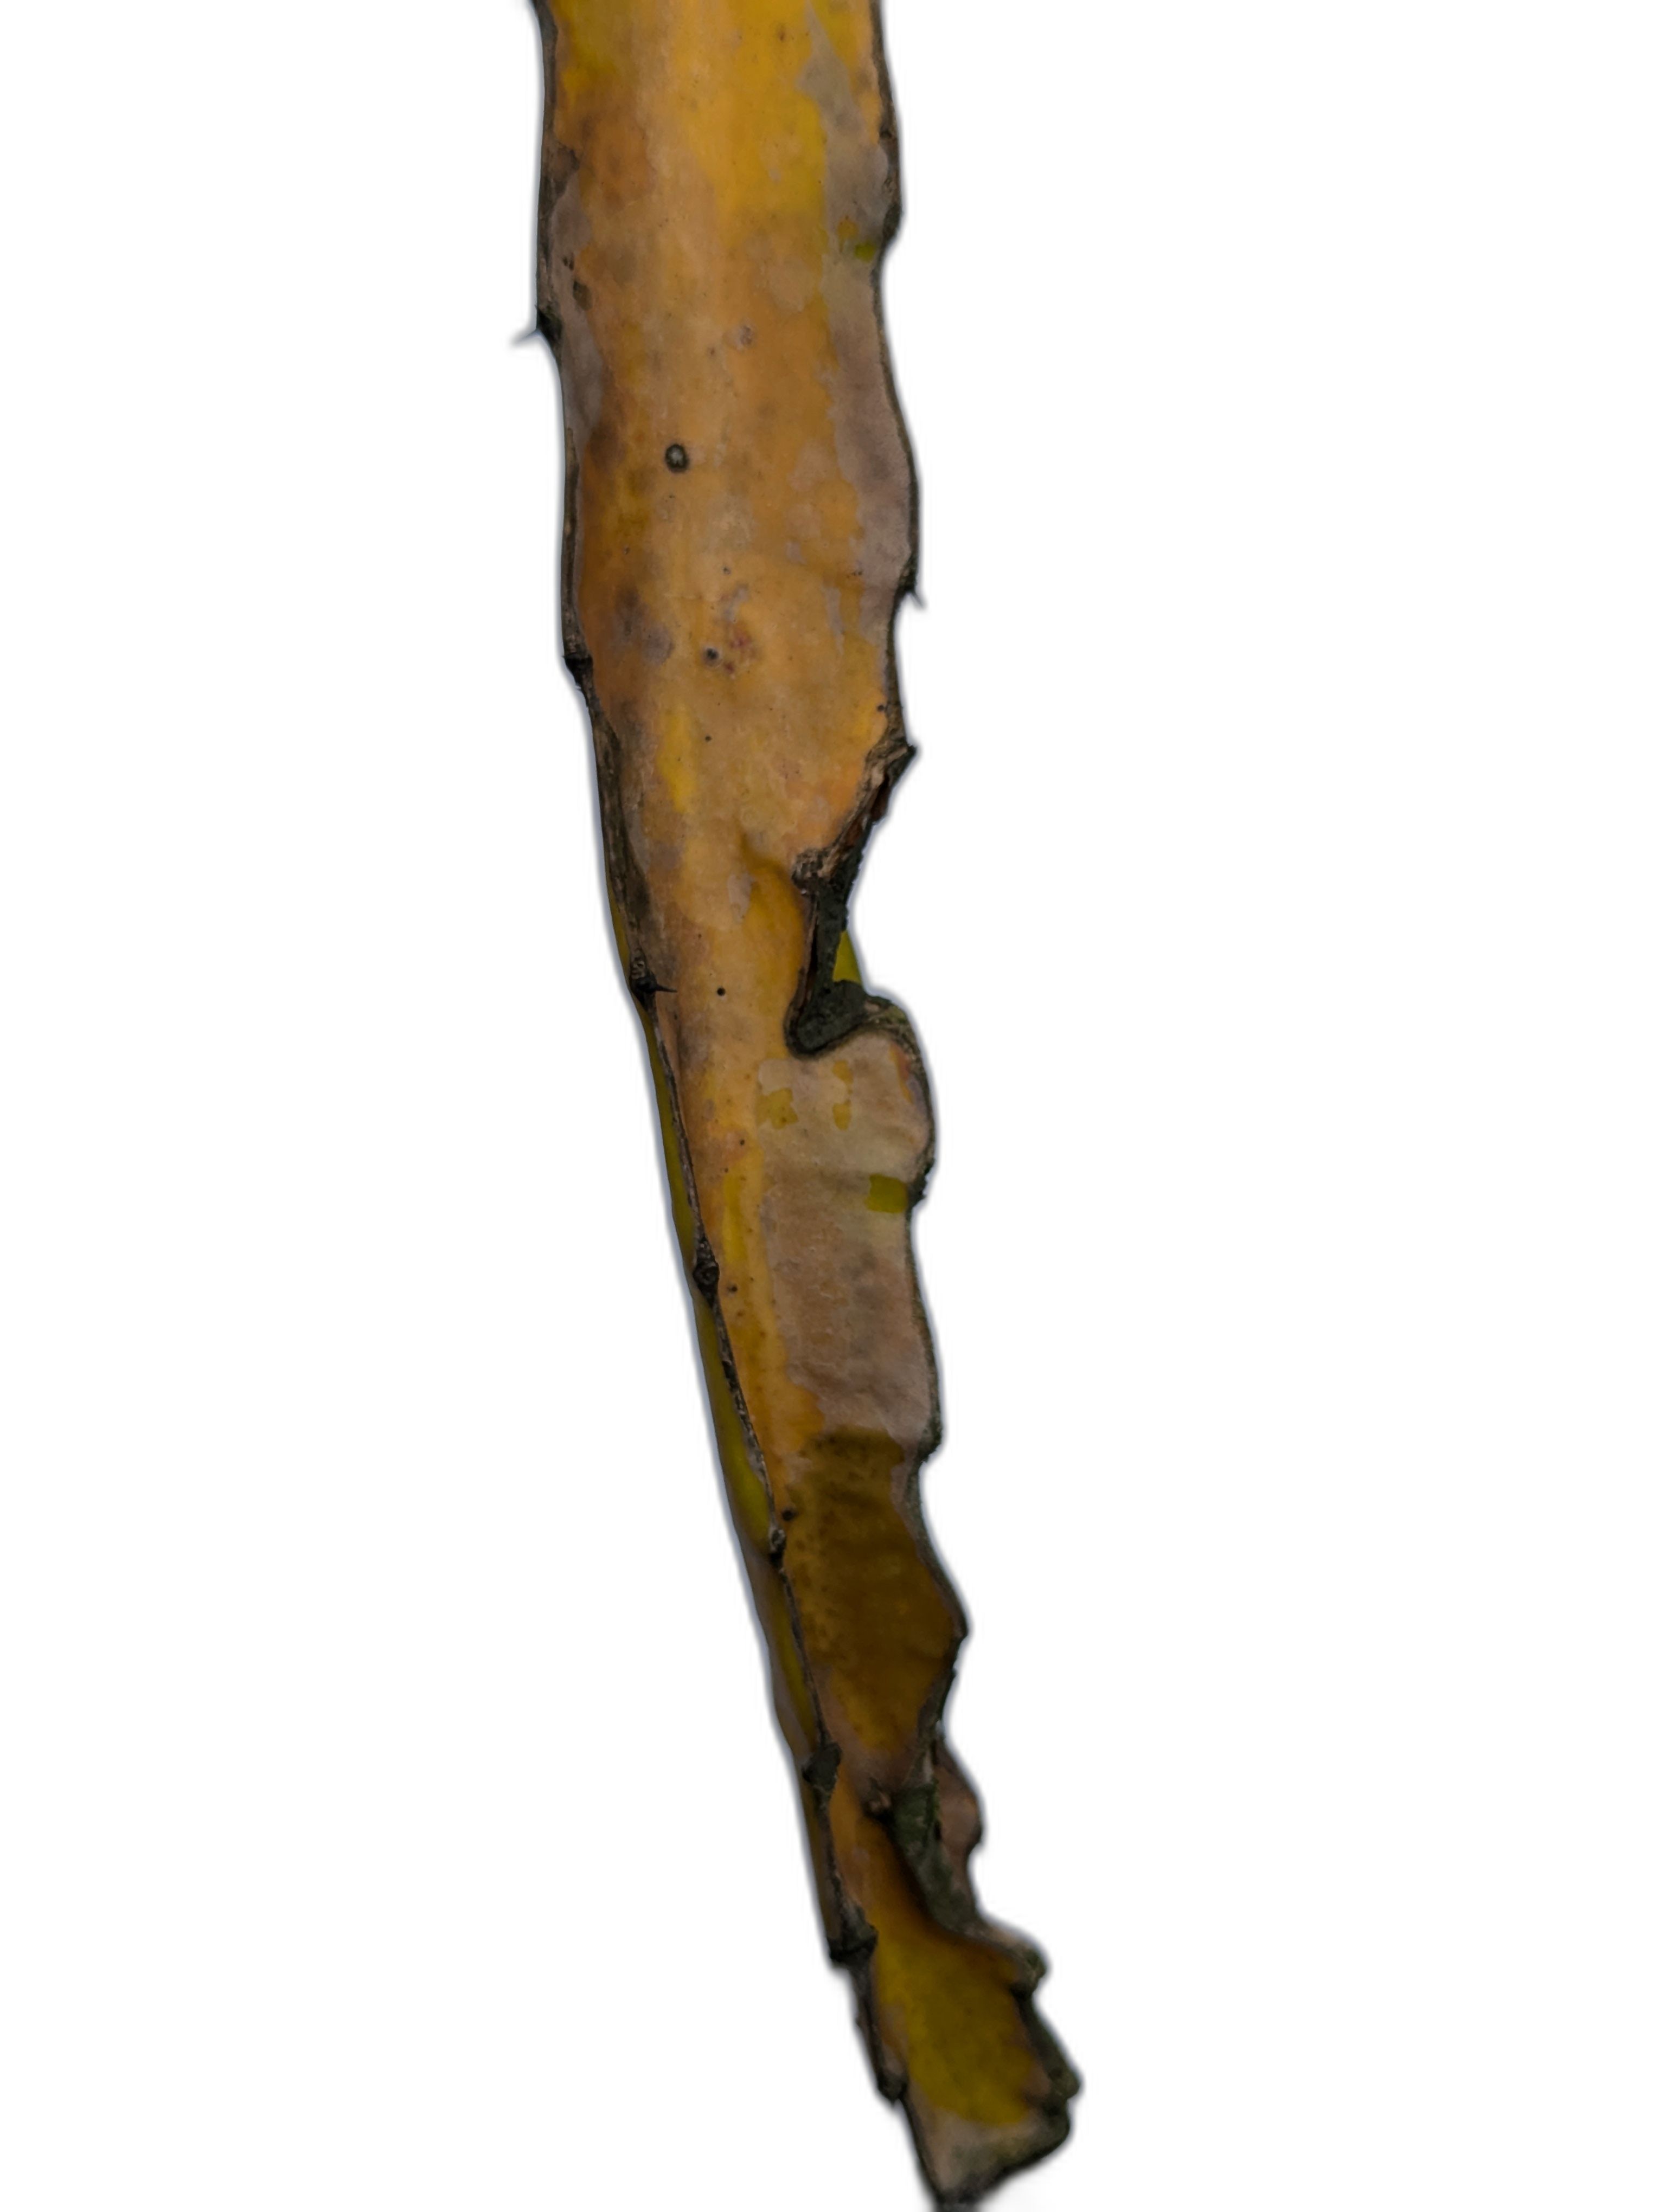
Label: Bad leaf